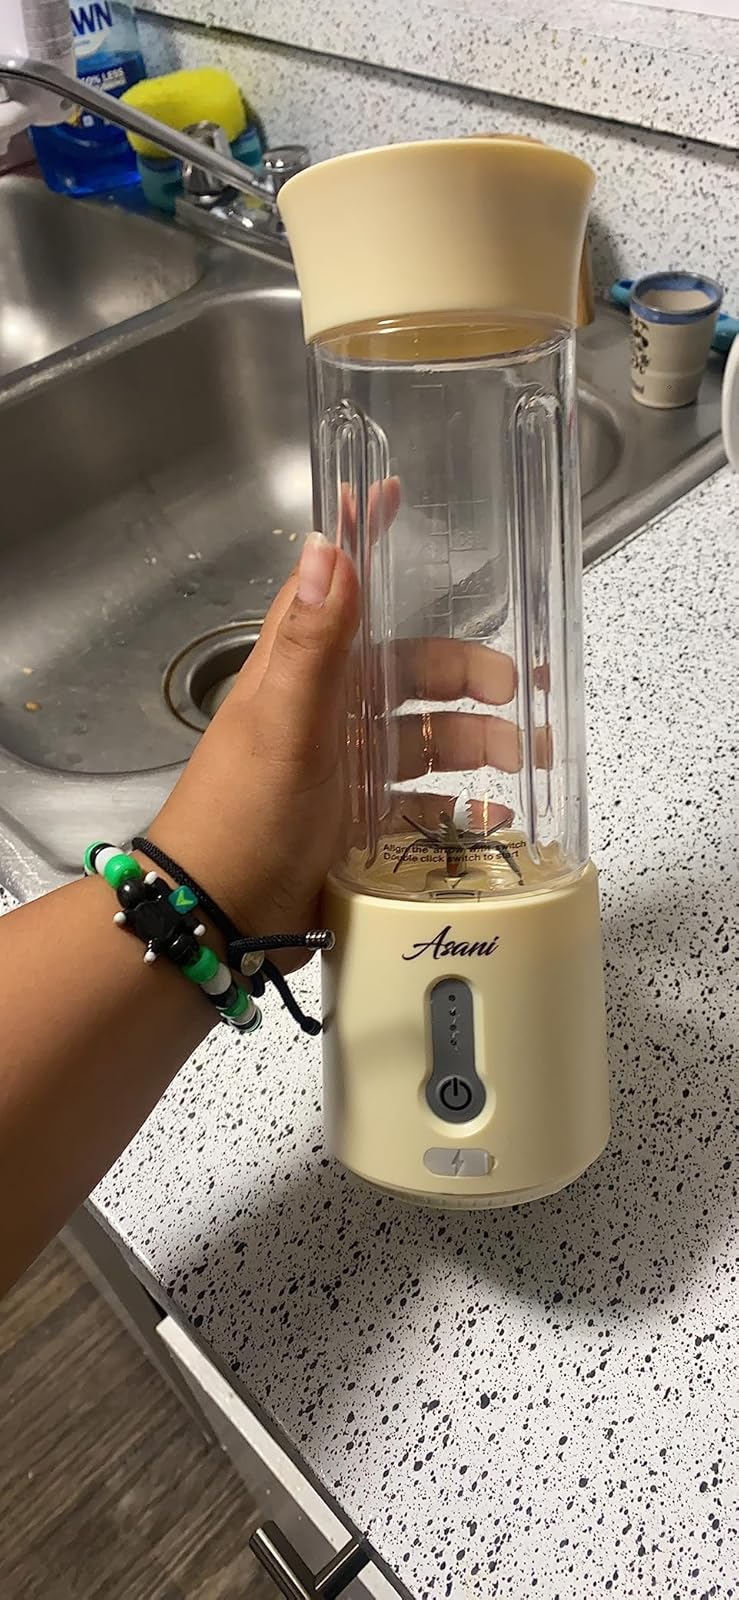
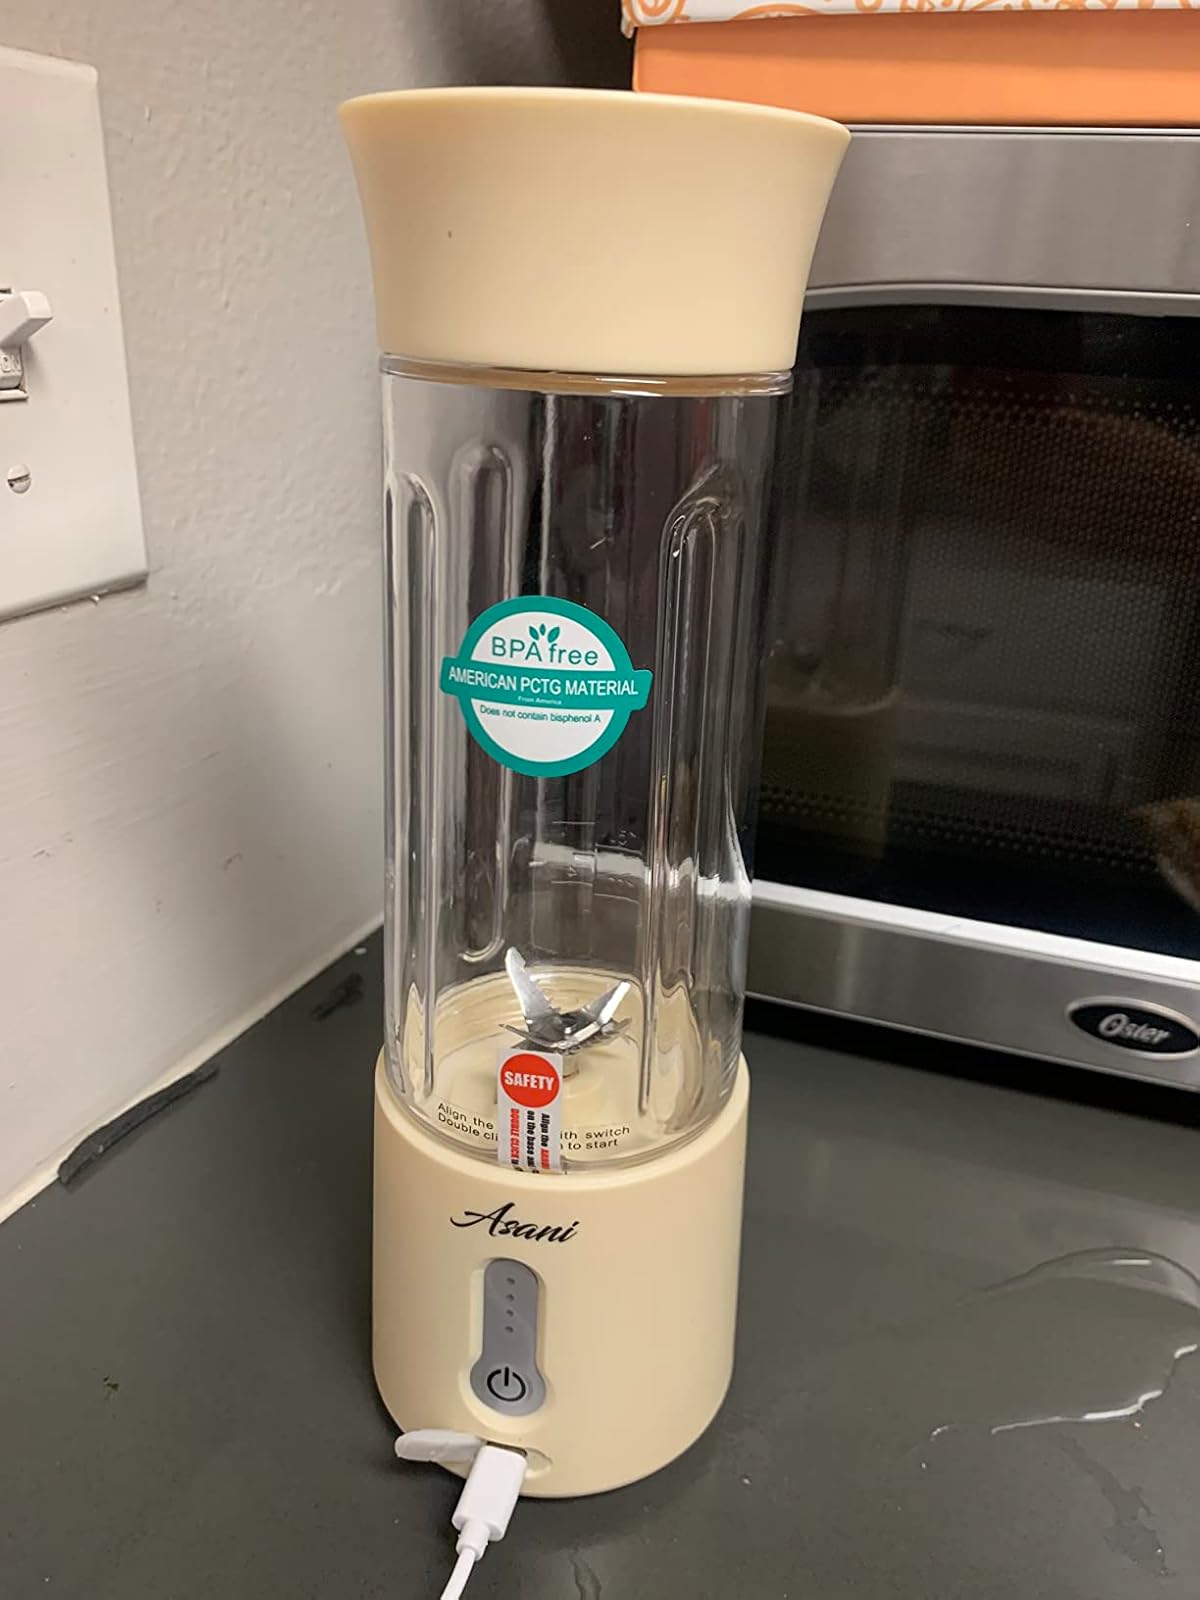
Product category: items_blender
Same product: yes